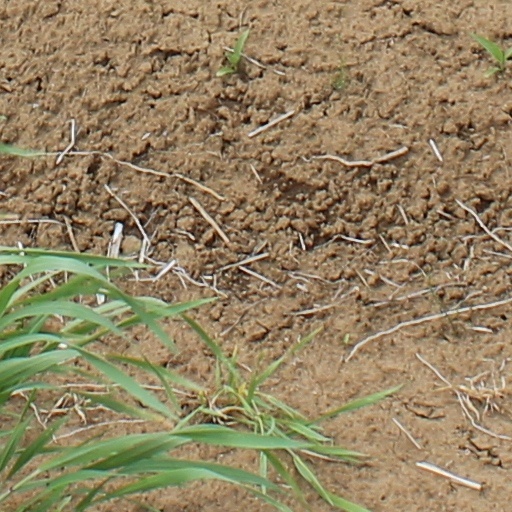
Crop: wheat